Romanowsky stain

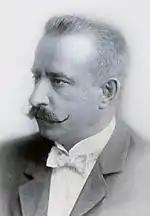
Dmitri Leonidovich Romanowsky (1861-1921)

Romanowsky-type stains are widely used in the examination of blood, in the form of blood films, and in the microscopic examination of bone marrow biopsies and aspirate smears. Examination of both blood and bone marrow can be of importance in the diagnosis of a variety of blood diseases. In the United States the Wright and Wright-Giemsa variants of the Romanowsky-type stains are widely used, while in Europe Giemsa stain is commonly employed.